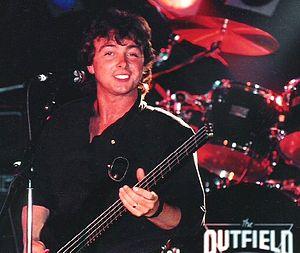
The Outfield est un groupe britannique de pop/rock/new wave originaire de Londres, Royaume-Uni. Leurs débuts remontent aux années 1980, leur premier album Play Deep datant de 1985. Cet album fut triple disque de platine aux États-Unis. The Outfield sont atypiques, car s'ils ont joui d'un grand succès commercial aux États-Unis, ils n'ont jamais beaucoup décollé dans les charts de leur pays natal. Poursuivant leur carrière au début des années 1990, ils marquèrent une pause au milieu de la décennie, revenant en 1998 avec une tournée suivie de deux albums live vendus sur leur site internet. Le dernier album du groupe, Any Time Now, est paru en 2006 chez Sidewinder Records.